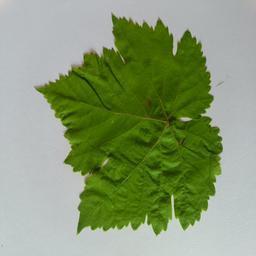
Label: Healthy Leaves